Yasuhiro Nakasone

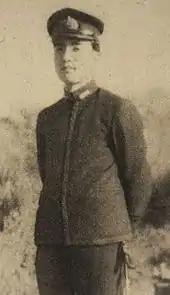
Nakasone in the Imperial Japanese Navy

Nakasone applied for the Navy's programme that allowed graduates from elite universities to serve as officers for two years without rising through the ranks. After completing a training period at the Navy Paymaster's School in Tsukiji, he became a lieutenant. With 2,000 staff under his command, ranging from young doctors and scholars to elderly ex-convicts, Nakasone departed the naval base at Kure on 29 November 1941 on a mission to build airfields. Aboard his ship, he struggled to issue effective orders to his staff and ultimately selected an ex-yakuza with eight convictions as his assistant to relay his commands. In January 1942, he arrived at Balikpapan in Dutch East Indies, where his unit was raided by a retreating Dutch cruiser. On the beach, he cremated the first 23 casualties among his staff, including his ex-yakuza assistant. This experience left a deep and lasting impression, which profoundly influenced his political beliefs. There, he realized that the construction of the airfield had been stalled due to the prevalence of sexual crimes, gambling, and other problems among his men, so he gathered comfort women and organized a brothel called “comfort station” as a solution. He managed to procure four Indonesian women, and a Navy report praised him for having “mitigated the mood of his troops". Nakasone married Tsutako Kobayashi, the daughter of geologist Giichiro Kobayashi, on 11 February 1945. A fortnight later, he lost his younger brother, Ryosuke, in an air accident.